Ty Templeton

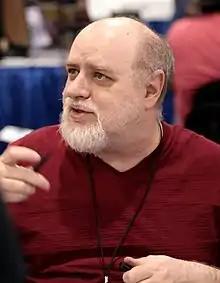
Templeton in May 2019

Tyrone Templeton is a Canadian comic book artist and writer who has drawn a number of mainstream titles, TV-associated titles, and his own series.